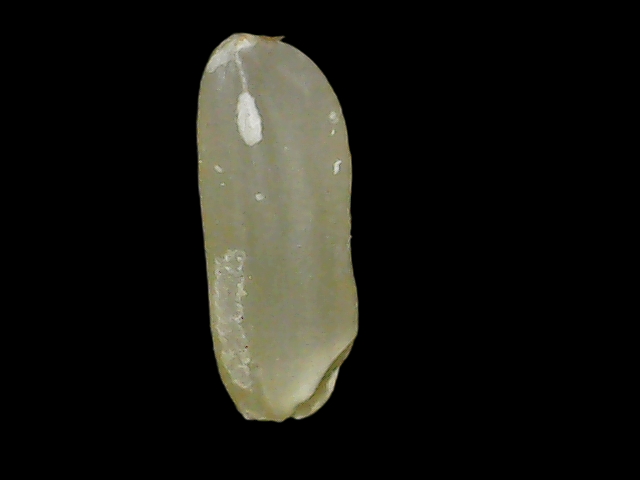
Rice variety: Binadhan11